Proning

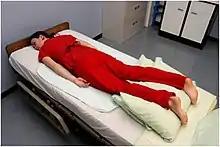
An adult demonstrating prone positioning in a hospital bed

Prone positioning may be used for people suffering from acute respiratory distress syndrome (ARDS) to improve their breathing. If the patient is undergoing intensive care and sedated then this is a difficult procedure because lifting and turning the unconscious patient requires many staff or special equipment. If they are intubated then care has to be taken to manage the tangle of associated lines and tubes.